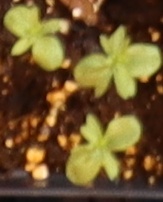
Label: Flax